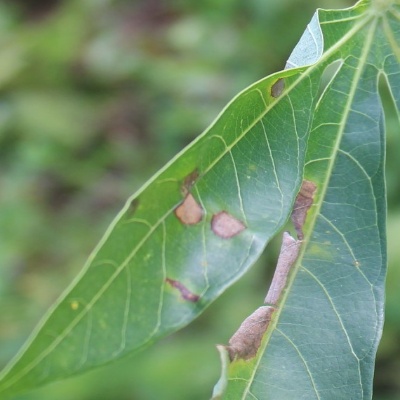
Crop: Cassava
Condition: bacterial blight